Sarah Bouhaddi

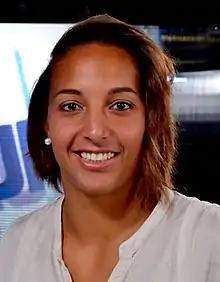
Bouhaddi in 2014

Sarah Bouhaddi (born 17 October 1986) is a French professional footballer who plays as a goalkeeper for Saudi Women's Premier League club Al-Ula.